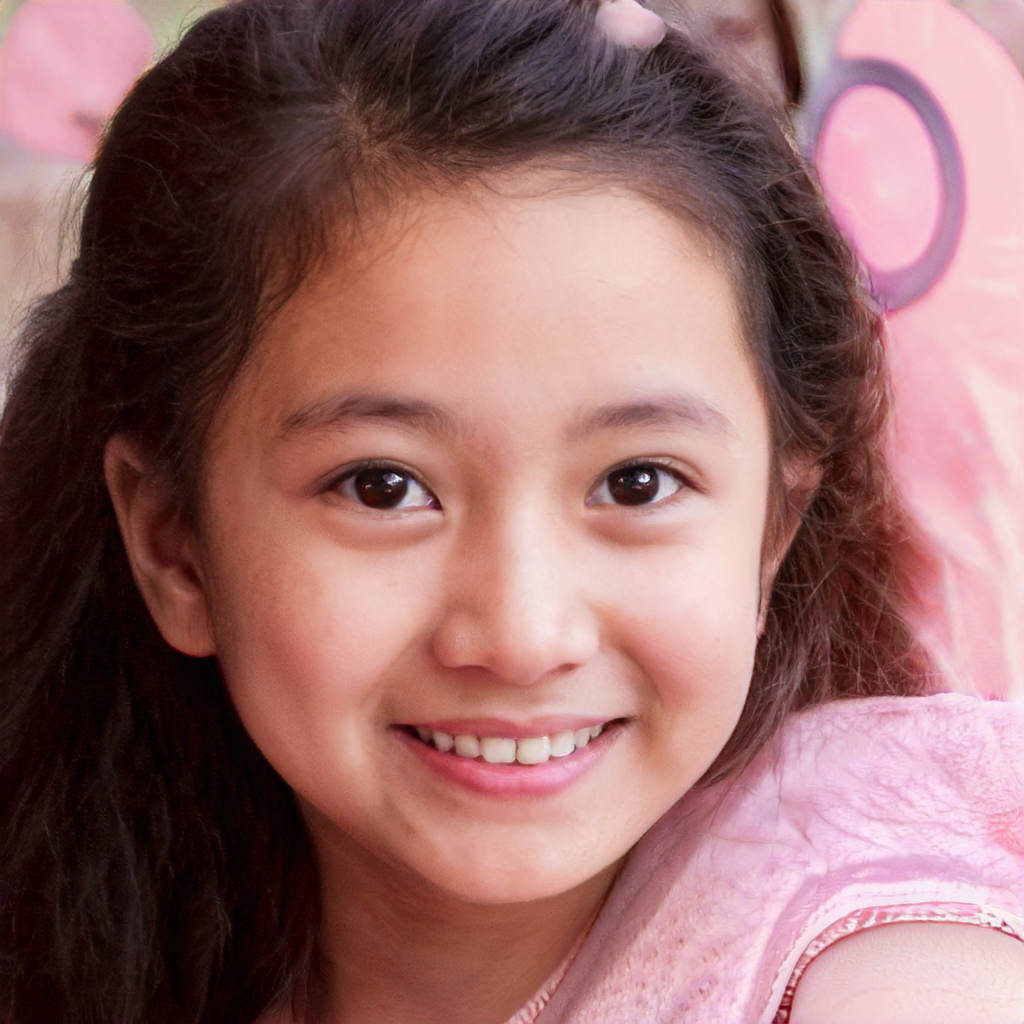
Gender: Female